Motorcycle engine

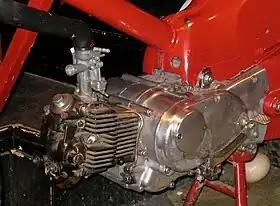
A Honda Super Cub engine. The most popular motorcycle in history, with over 100 million produced.

A motorcycle engine is an engine that powers a motorcycle. Motorcycle engines are typically two-stroke or four-stroke internal combustion engines, but other engine types, such as Wankels and electric motors, have been used.